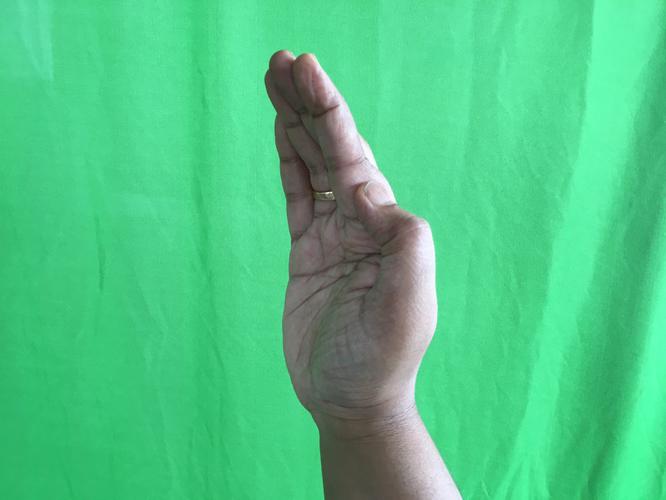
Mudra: Sarpasirsha
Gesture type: single_hand